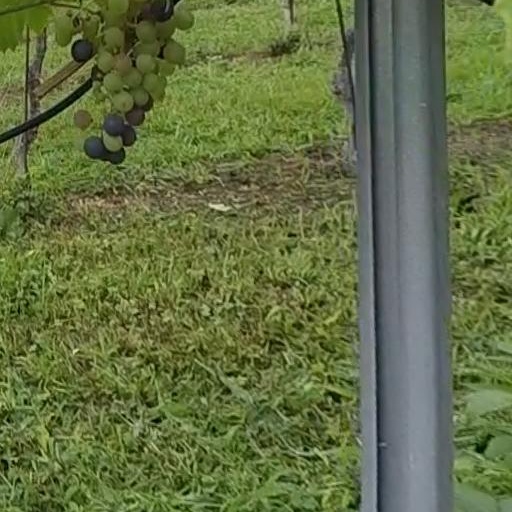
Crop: grape